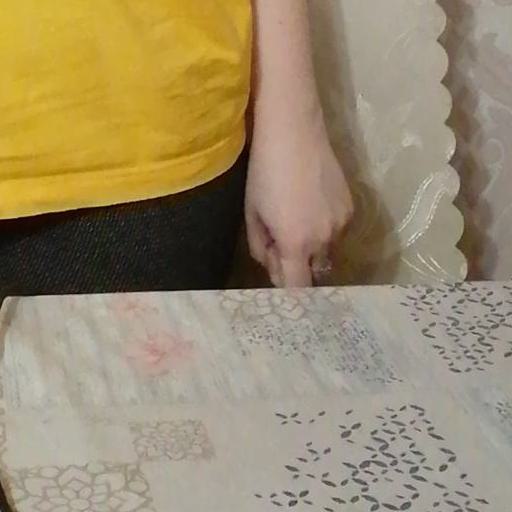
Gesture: no_gesture